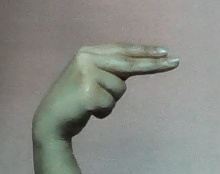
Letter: ain